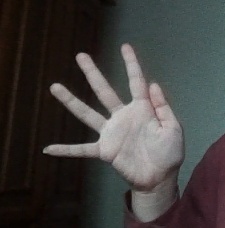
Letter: sheen